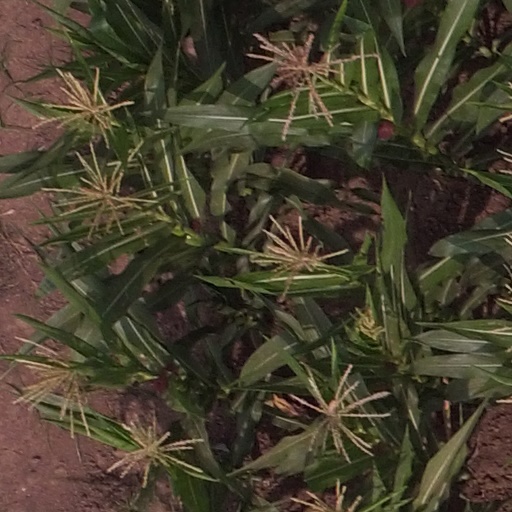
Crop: maize; corn